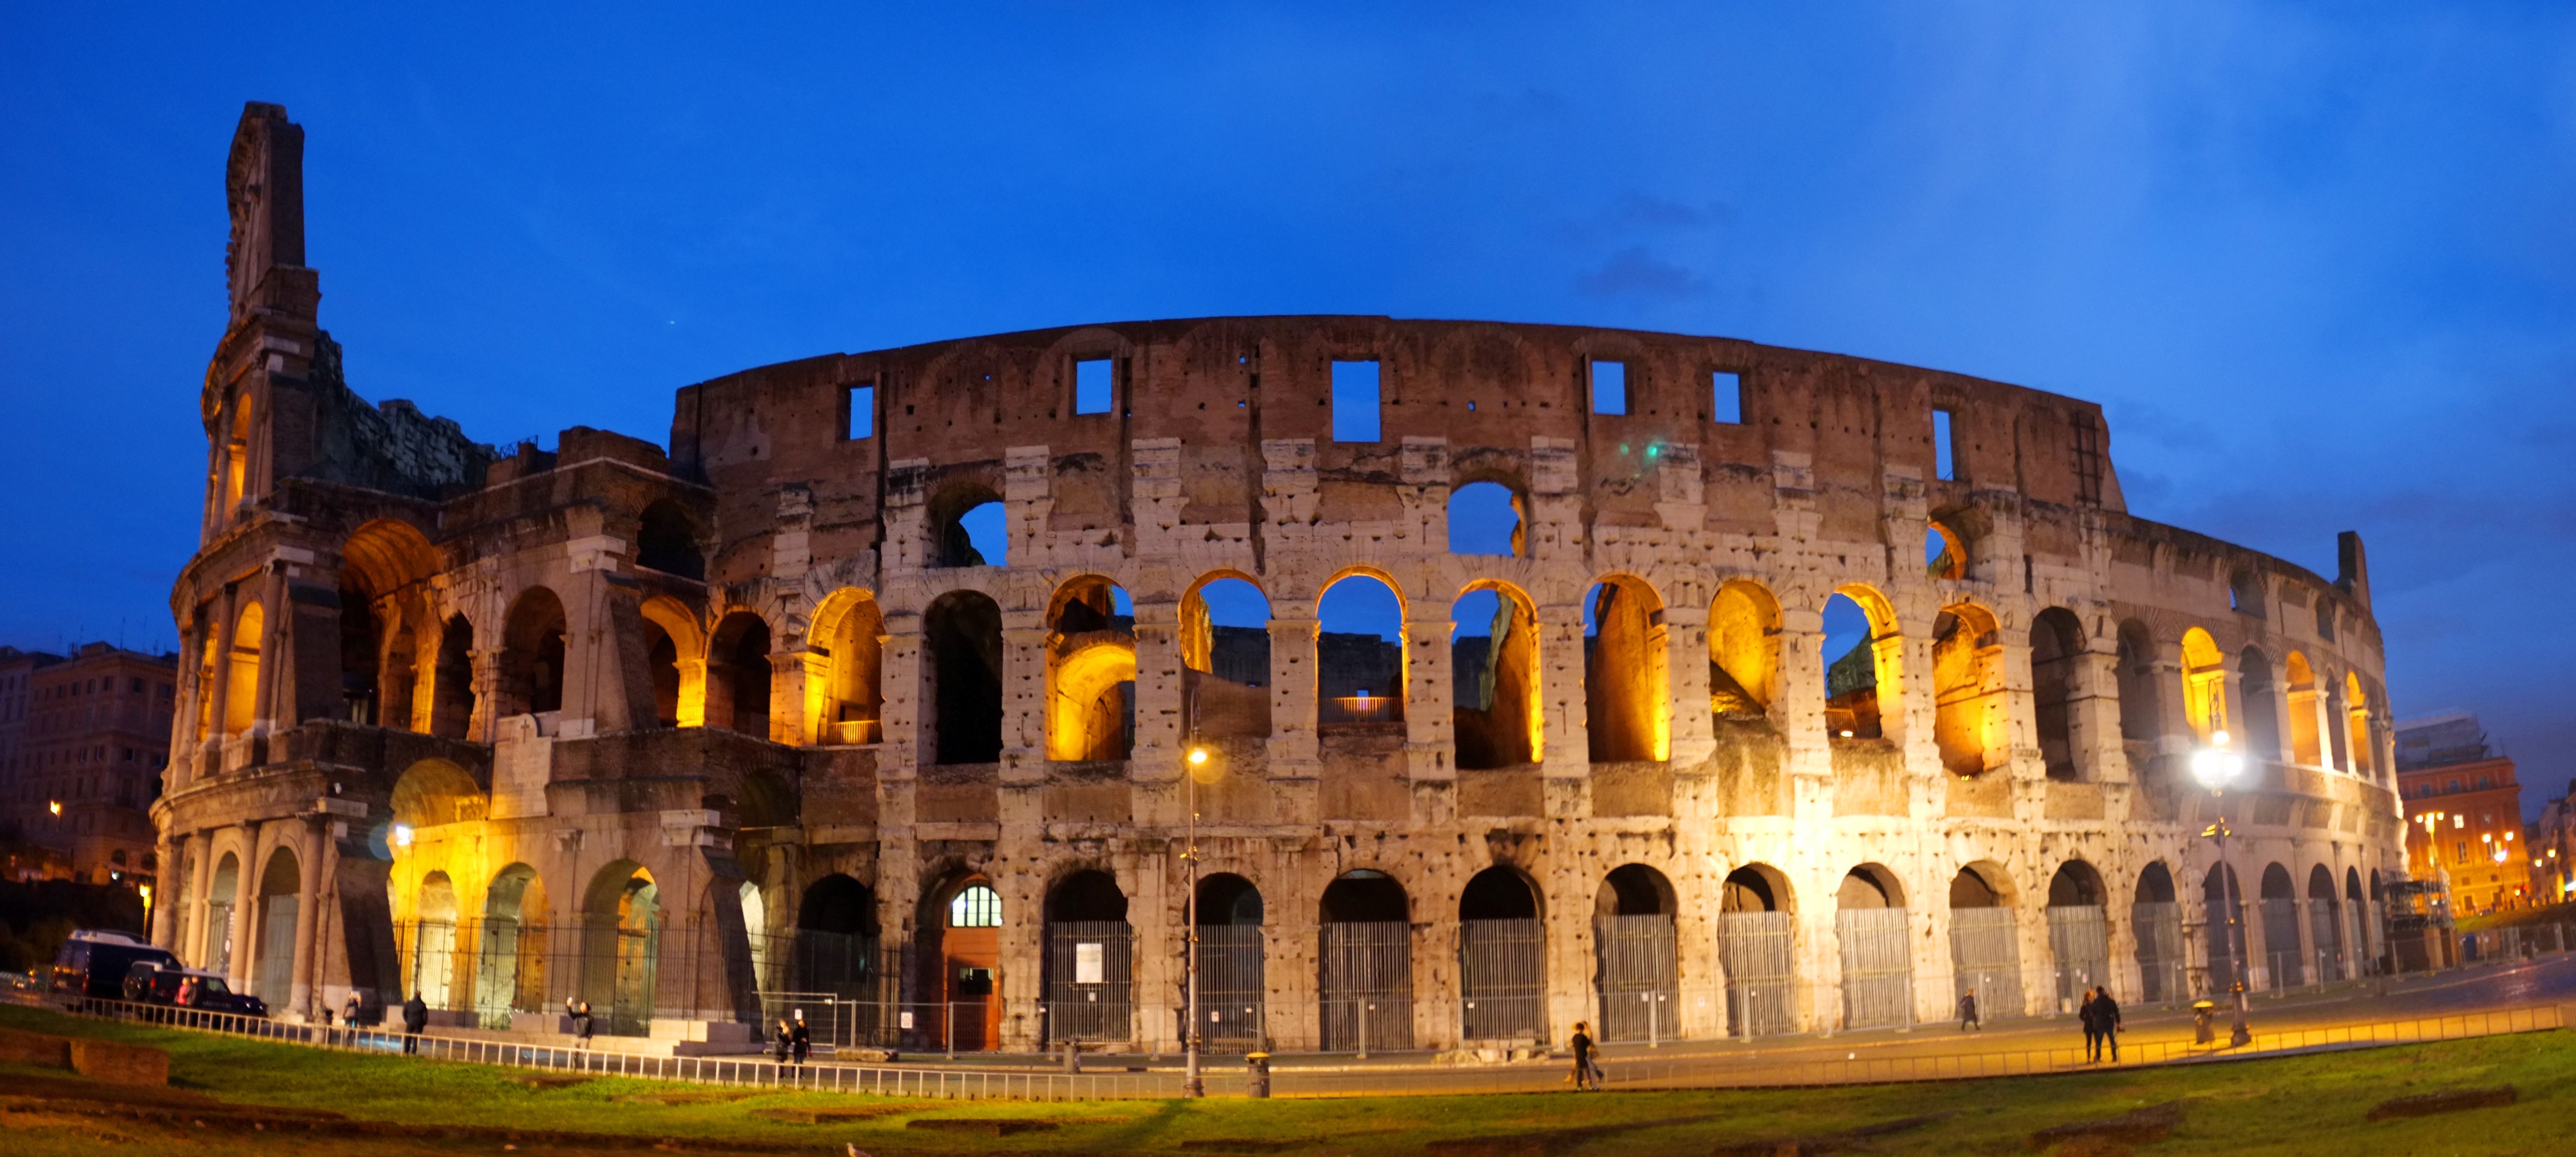
night, palace, cityscape, evening, plaza, landmark, facade, tourism, water feature, ancient rome